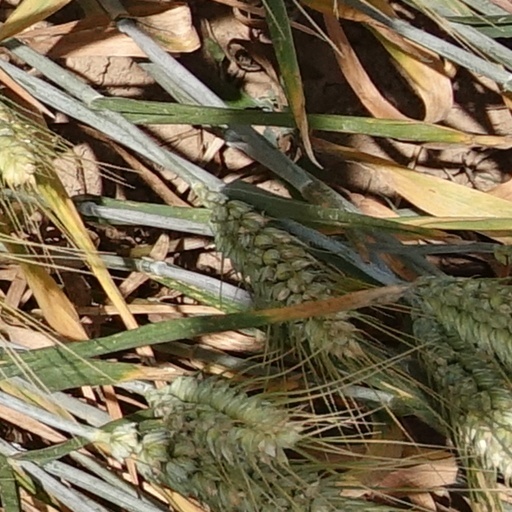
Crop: wheat